Jack Taylor (referee)

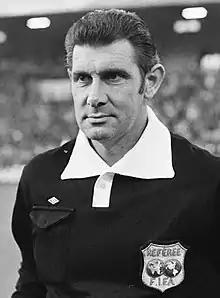
Taylor in 1975

John Keith Taylor (21 May 1930 – 27 July 2012) was an English football referee. Later described by the Football League as "perhaps the finest English referee of all time", Taylor was famous for officiating in the 1974 FIFA World Cup Final during which he awarded two penalties in the first 30 minutes. The first of these penalty kicks, awarded after just a minute of play, was the first penalty kick awarded in a World Cup final.